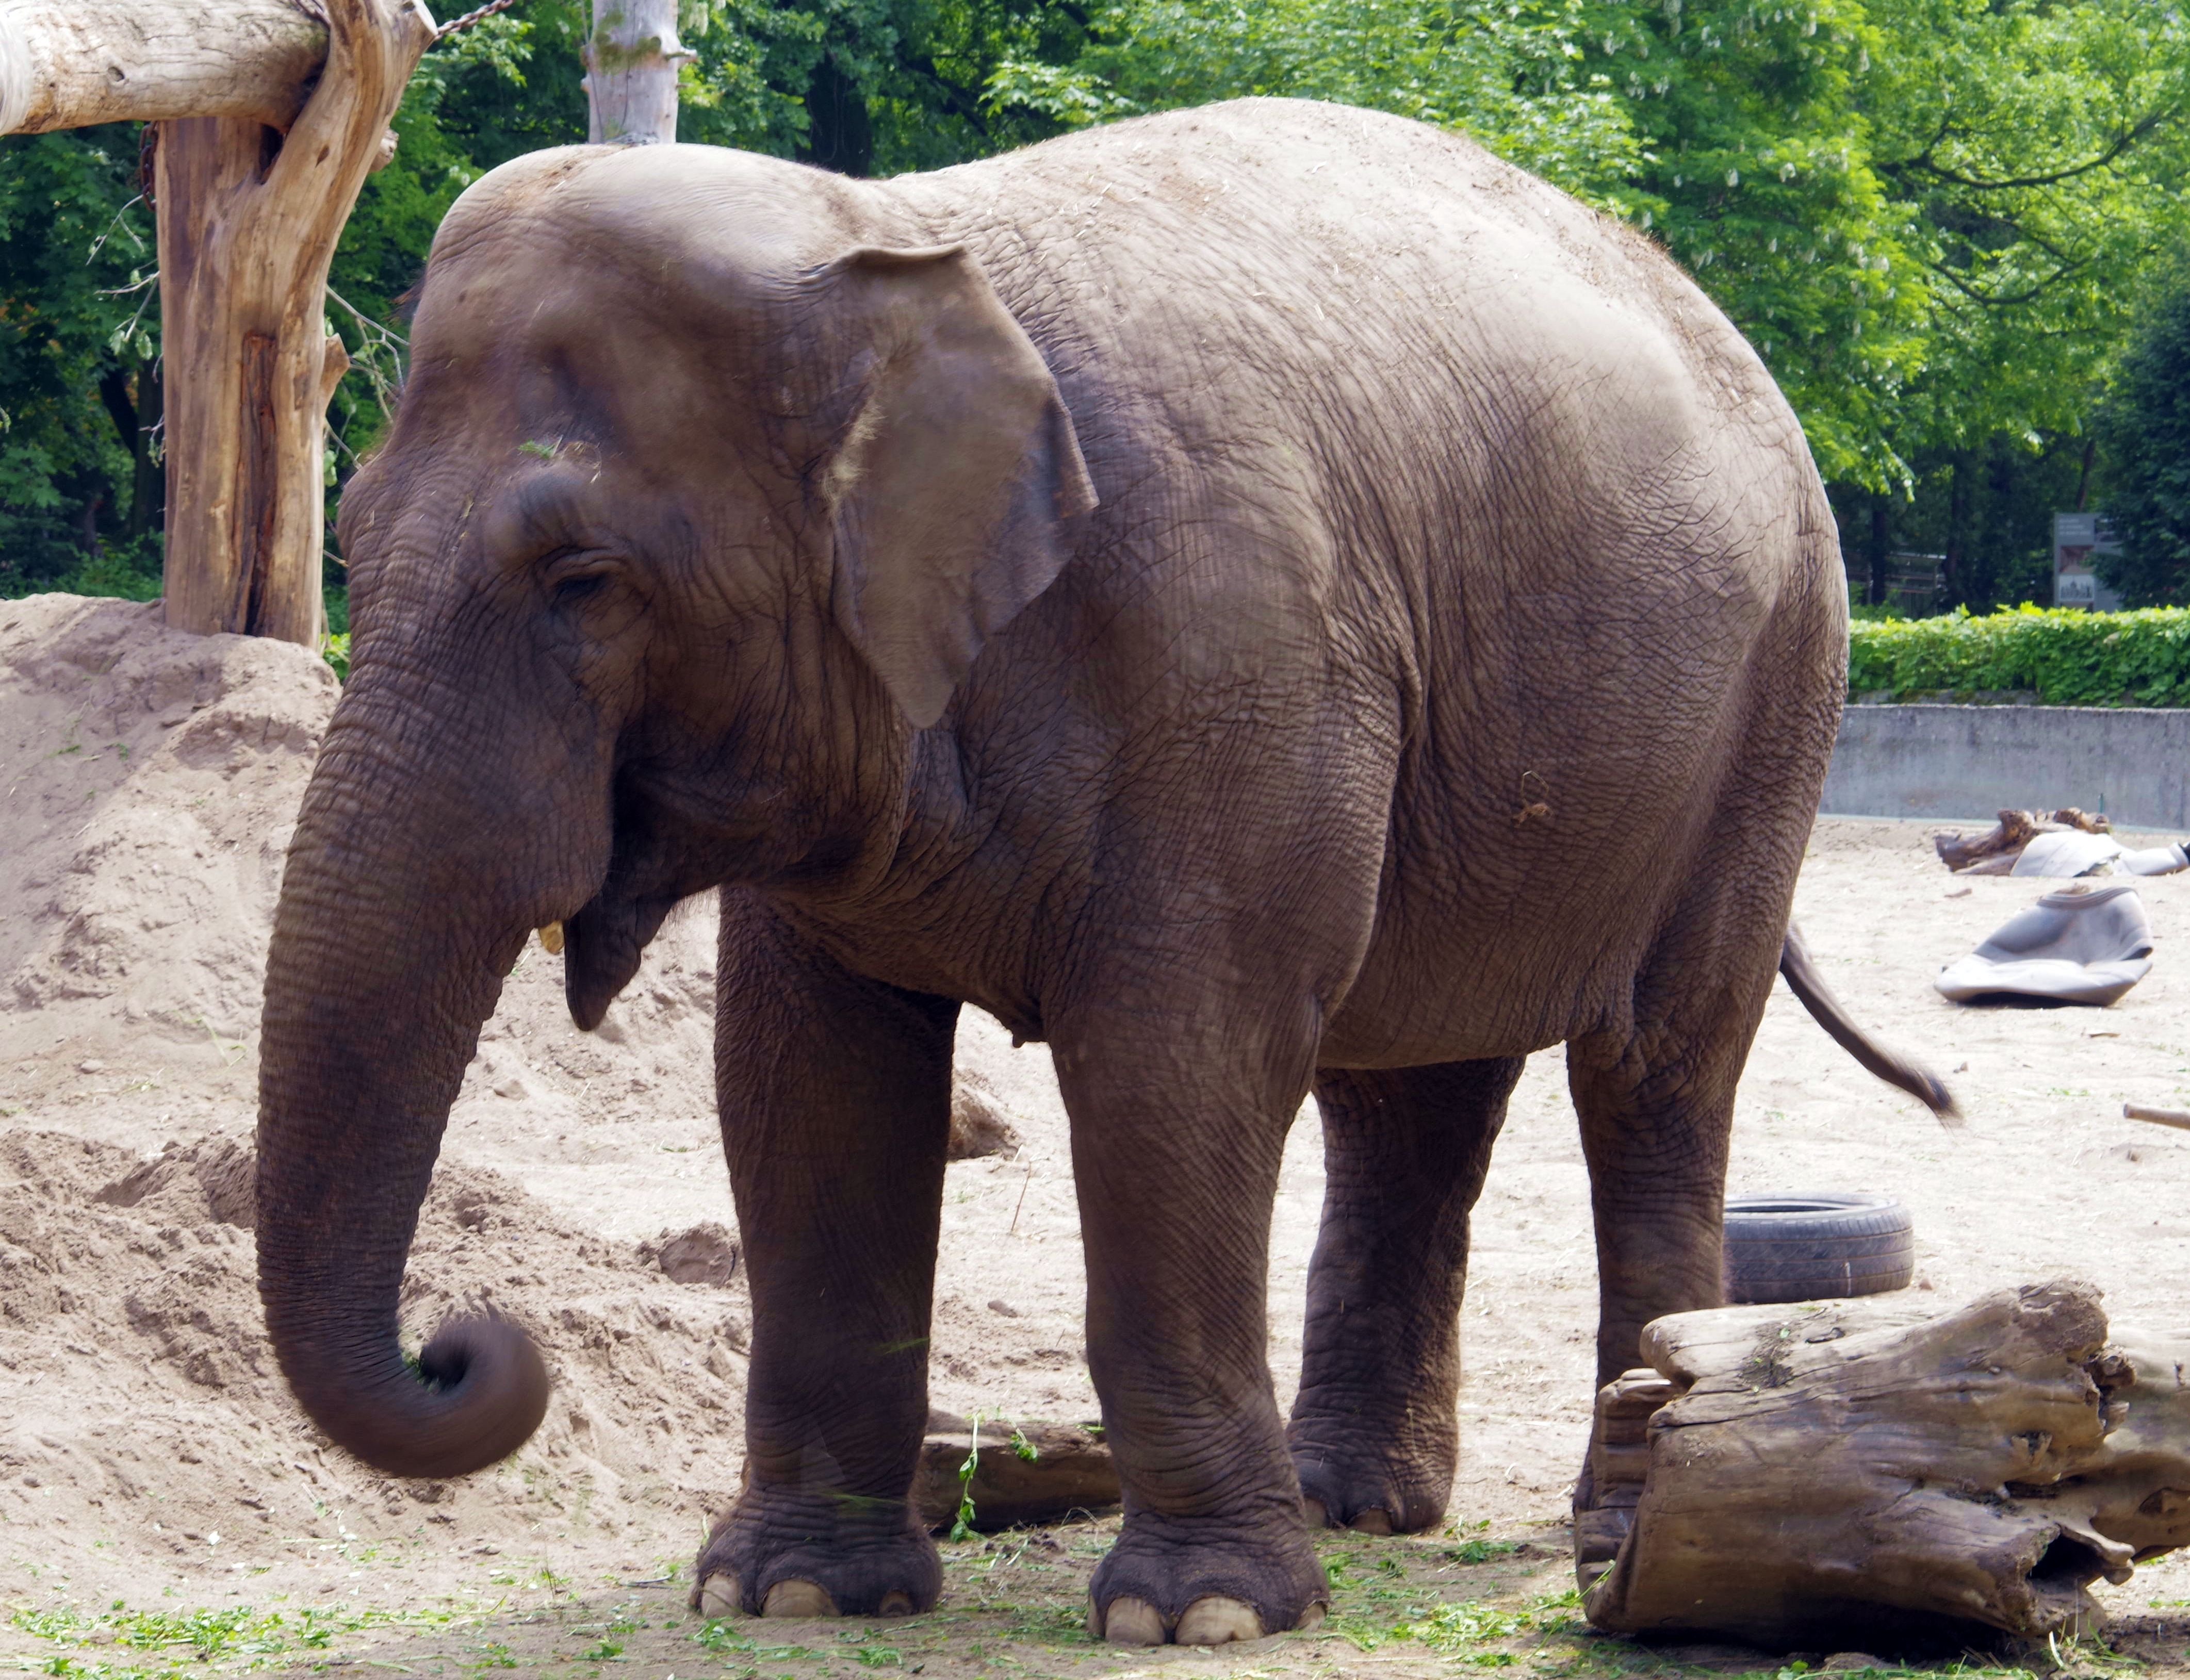
animal, wildlife, zoo, africa, mammal, fauna, elephant, catwalk, wild animal, large, huge, colossus, indonesian, proboscis, indian elephant, african elephant, large mammal, elephants and mammoths